Wellenberg Tower

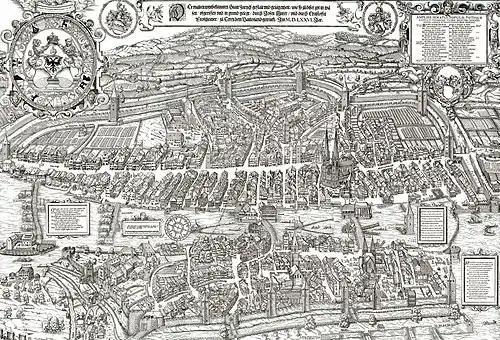
The *Murer Plan* of 1576, showing the Wellenberg Tower on the right side of the Limmat River

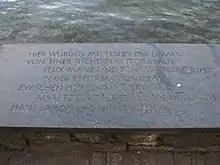
This plaque in Zurich at the former site of the Wellenberg Tower commemorates Hans Landis and other Anabaptists.

The Wellenberg Tower was possibly part of the early of Zurich. It stood between today's and the at the height of Schifflände Square on the Limmat and was only accessible by boat.